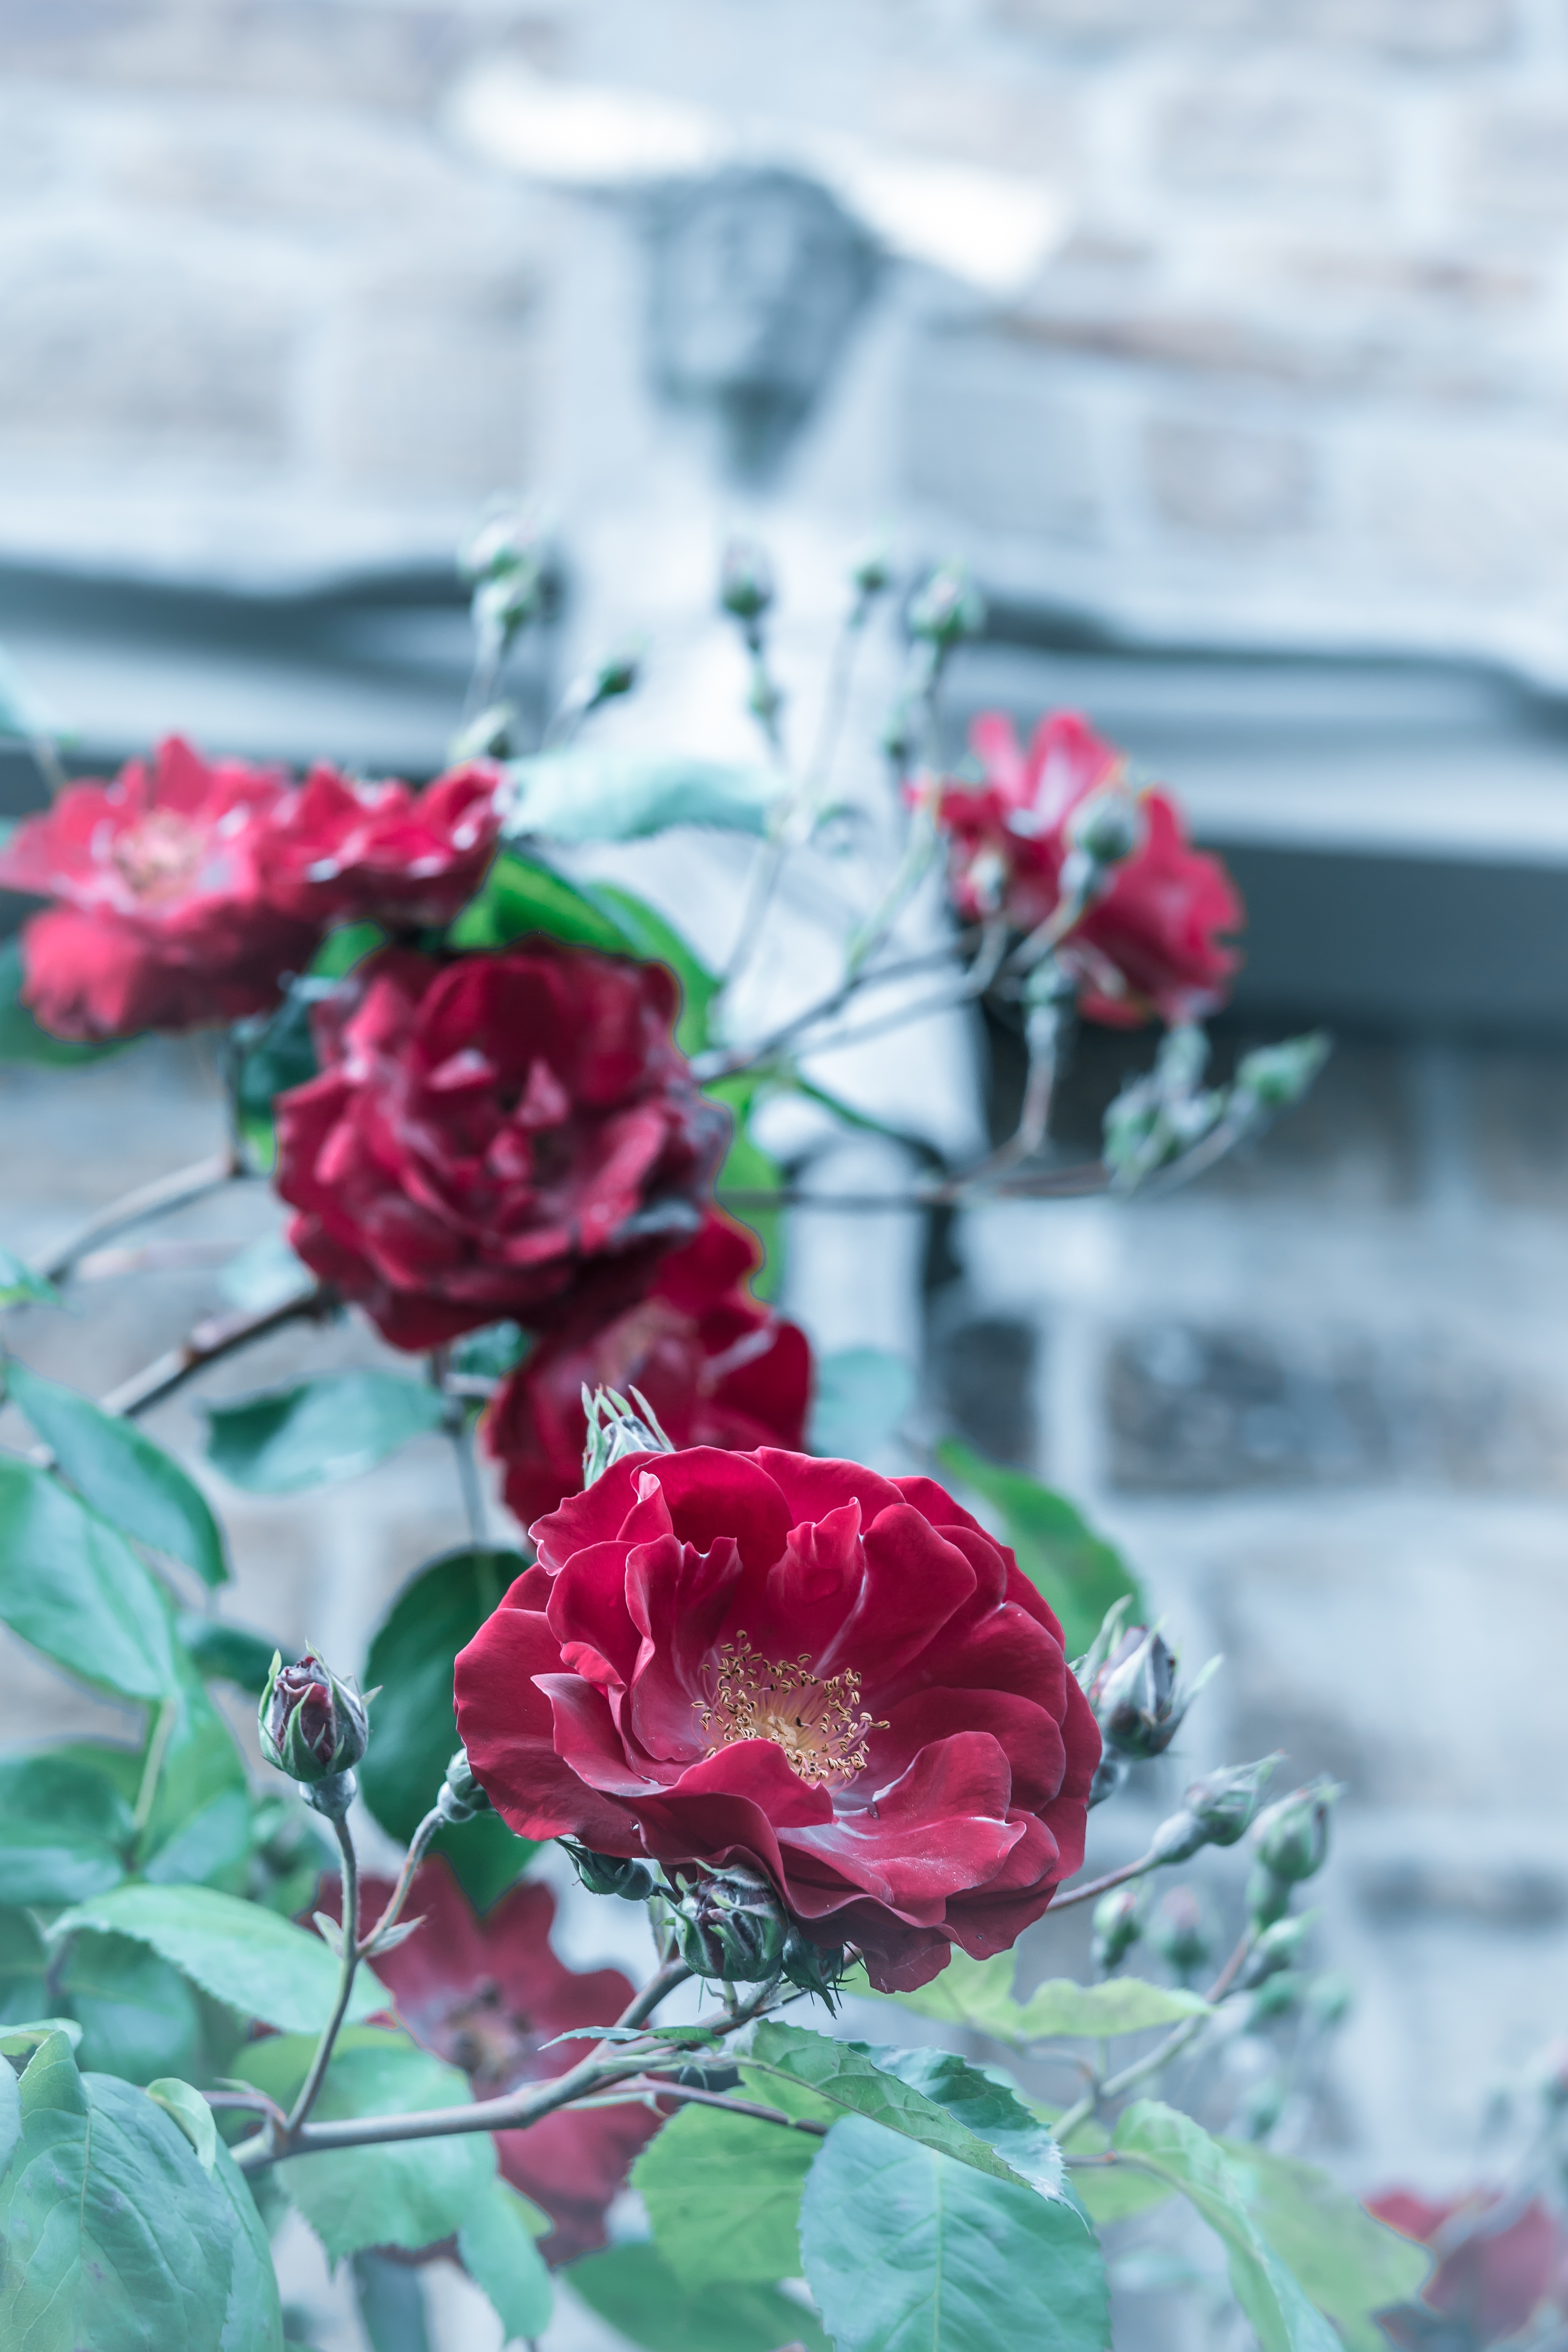
blossom, plant, flower, petal, rose, red, religion, church, cross, christian, pink, flora, christ, faith, jesus, christianity, crucifixion, floristry, god, macro photography, flowering plant, garden roses, rose family, flower bouquet, floral design, land plant, flower arranging